Khanom khai nok kratha

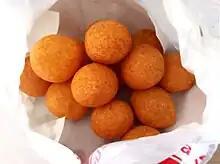
Khanom khai nok kratha

The sweet is a fried sweet potato dough ball. "Khanom" is placed at the beginning of the name of a sweet to indicate the food item is a dessert or snack; "khai nok kratha" means quail's egg, as the size of the dough ball is roughly the same size as that of a quail's egg.